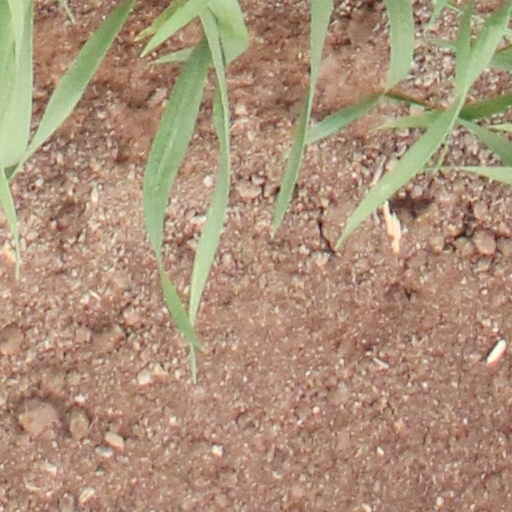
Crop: wheat